Pastoral Bible (Chinese)

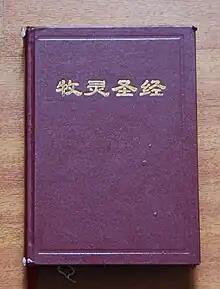
Chinese Pastoral Bible (Simplified Chinese Version)

The Chinese Pastoral Bible ( or ; pinyin: mùlíng shèngjīng; jyutping: muk6 ling4 sing3 ging1) is the Chinese edition of the Christian Community Bible. Work on the translation began in 1991, took 5 years to finish, and the completed translation was published in 1999. This translation is available in both traditional and simplified Chinese.